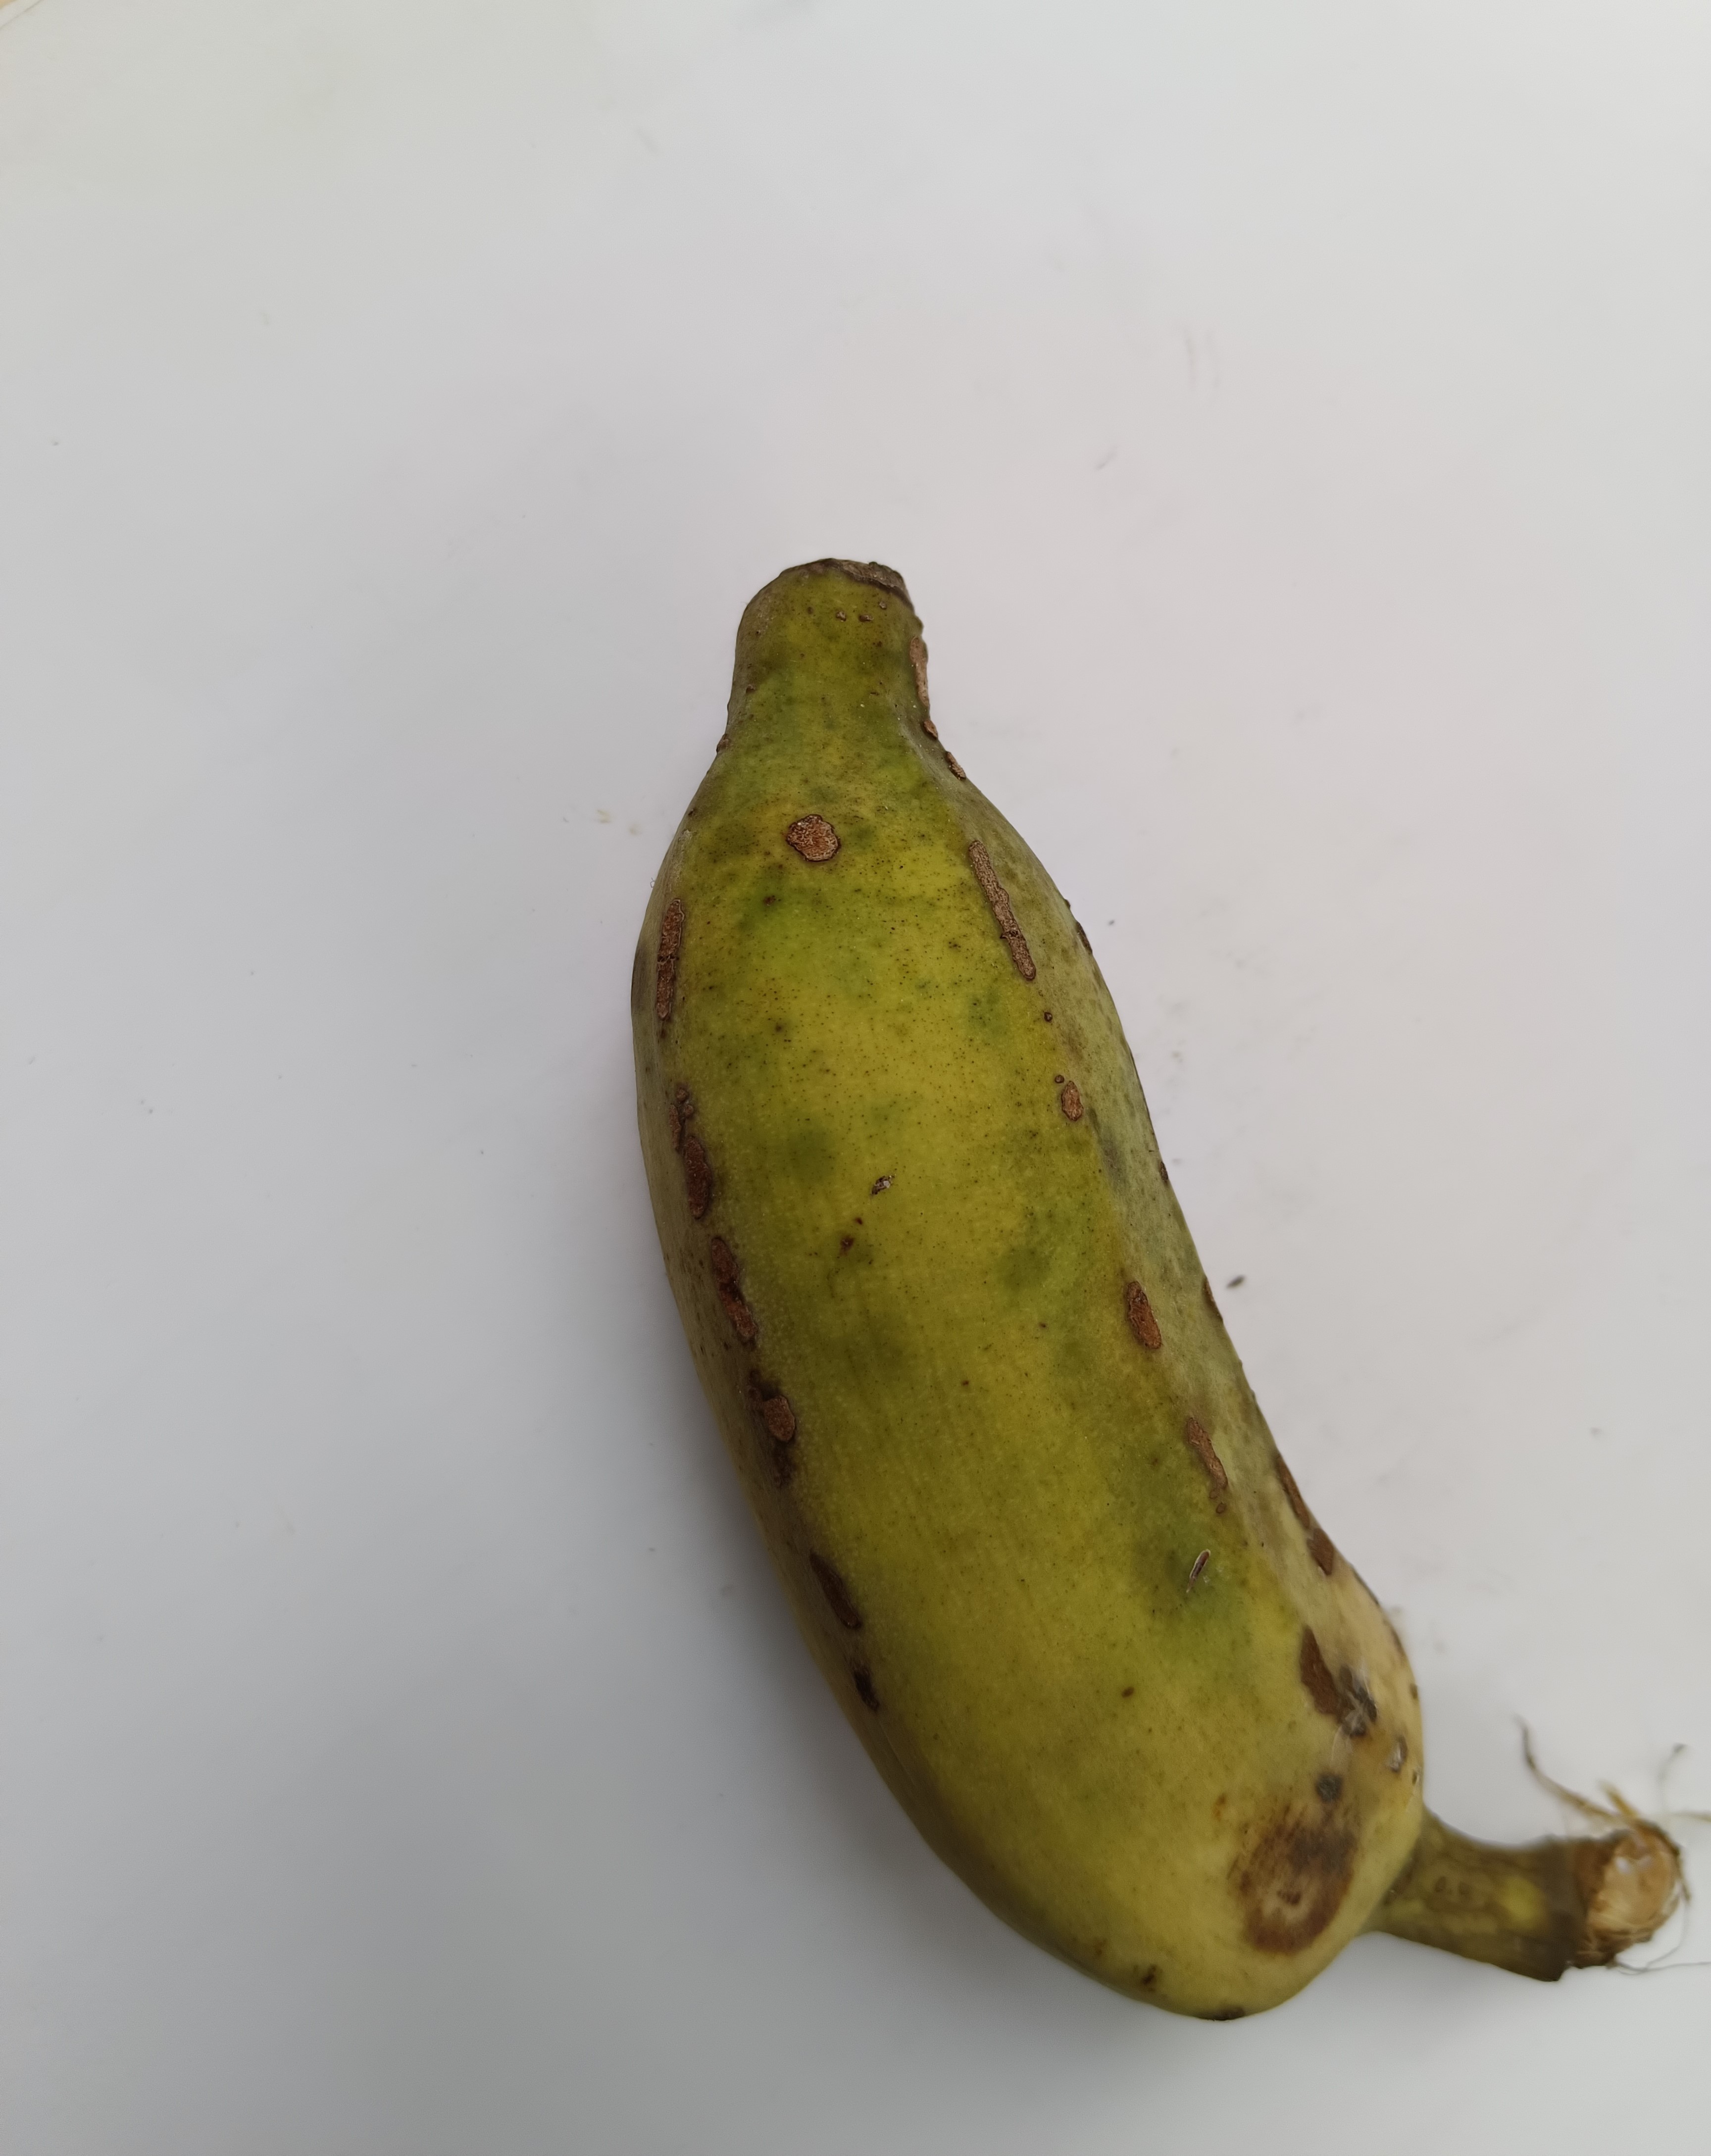
Banana variety: Deshi